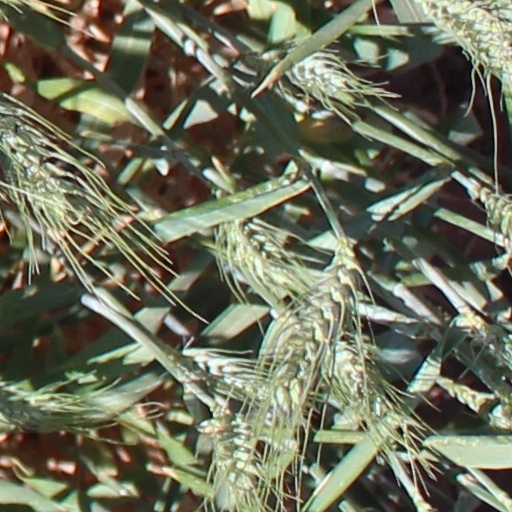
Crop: wheat